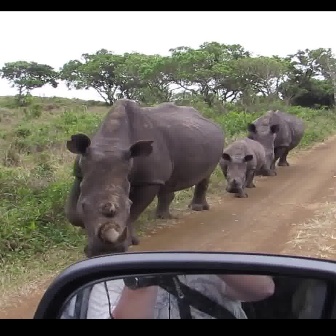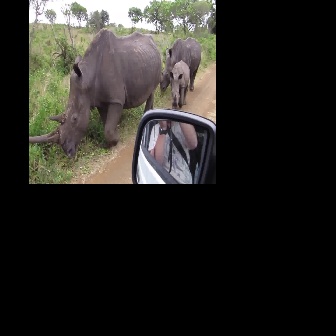
  Please identify the target specified by the bounding box [63,96,224,258] in the first image and locate it in the second image. Return the coordinates in [x_min,y_min,x_max,y_max] format.
Answer: [29,26,162,159]